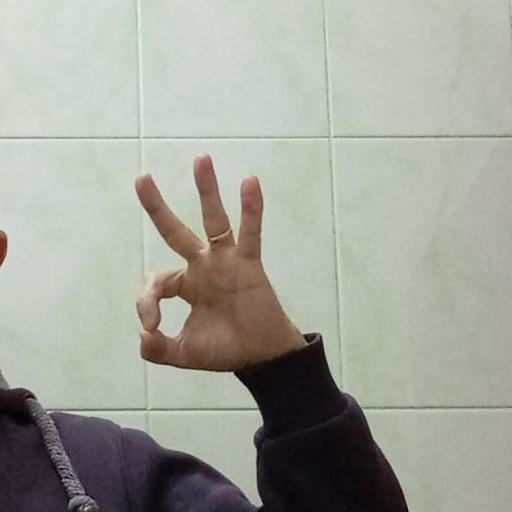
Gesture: ok